Dutch Ceylon

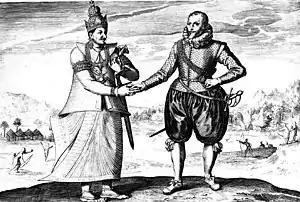
Vimaladharmasurya I receiving Joris van Spilbergen, 1603

In the year 1602, on 2 May, the Dutch Admiral Joris van Spilbergen arrived in Ceylon with three ships from the Dutch port of Veere after a 12-month voyage. Visiting Kandy, the seat of King Vimaladharmasuriya I, Spilbergen and the king developed cordial relations. The king's admiration for his new-found friend was so deep that he began to learn the Dutch language saying ‘Kandy is now Flanders’. They discussed future relations, focussing on possible Dutch military assistance to expel the Portuguese from the coastal areas as well as the trade in cinnamon and pepper. As a token of his friendship, the Dutch Admiral left in the King's service two versatile and skilled musicians: Erasmus Matsberger and Hans Rempel.